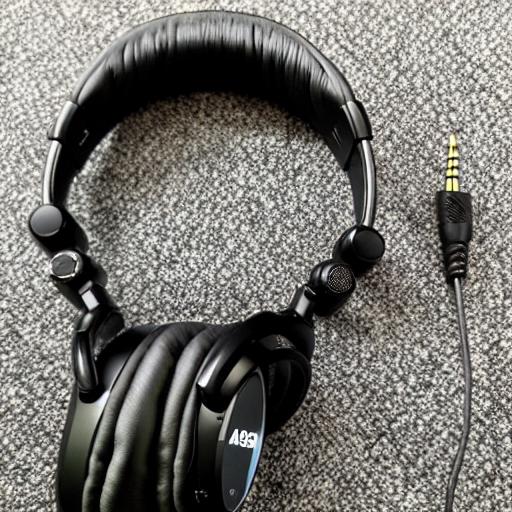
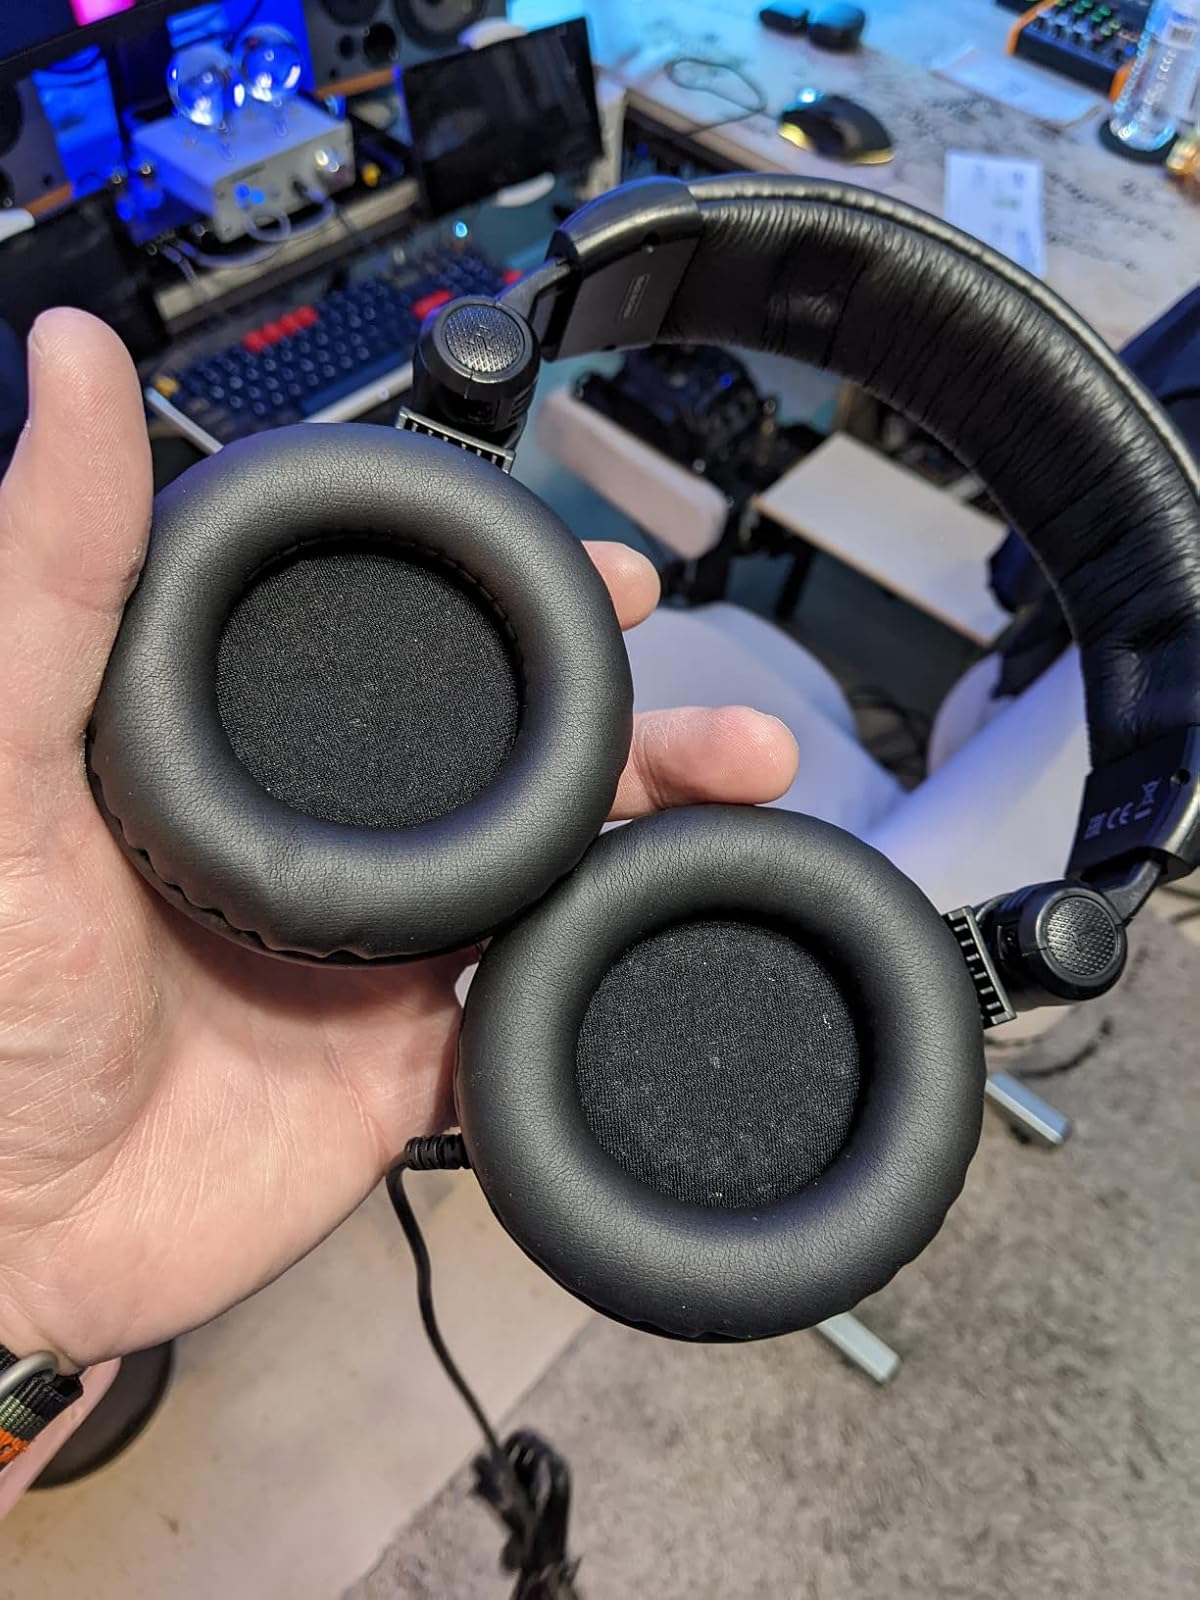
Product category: headphones
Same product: no